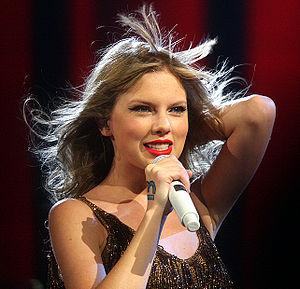
Taylor Swift est une chanteuse-compositrice de chansons américaine. Elle est sous contrat avec Big Machine Records et en date d'octobre 2012, elle a sorti 4 albums de studio. Fearless est l'album country le plus vendu entre 2008 et 2009 et le plus titré dans l'histoire de la musique country. Taylor Swift a été nommée 35 fois au Grammy Awards et a gagné 10 Grammy Awards.